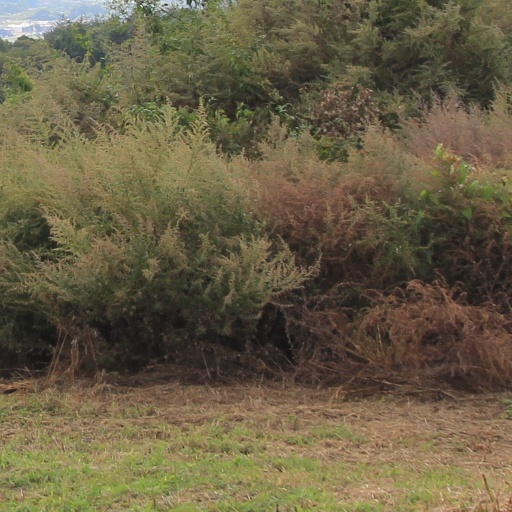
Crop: grape